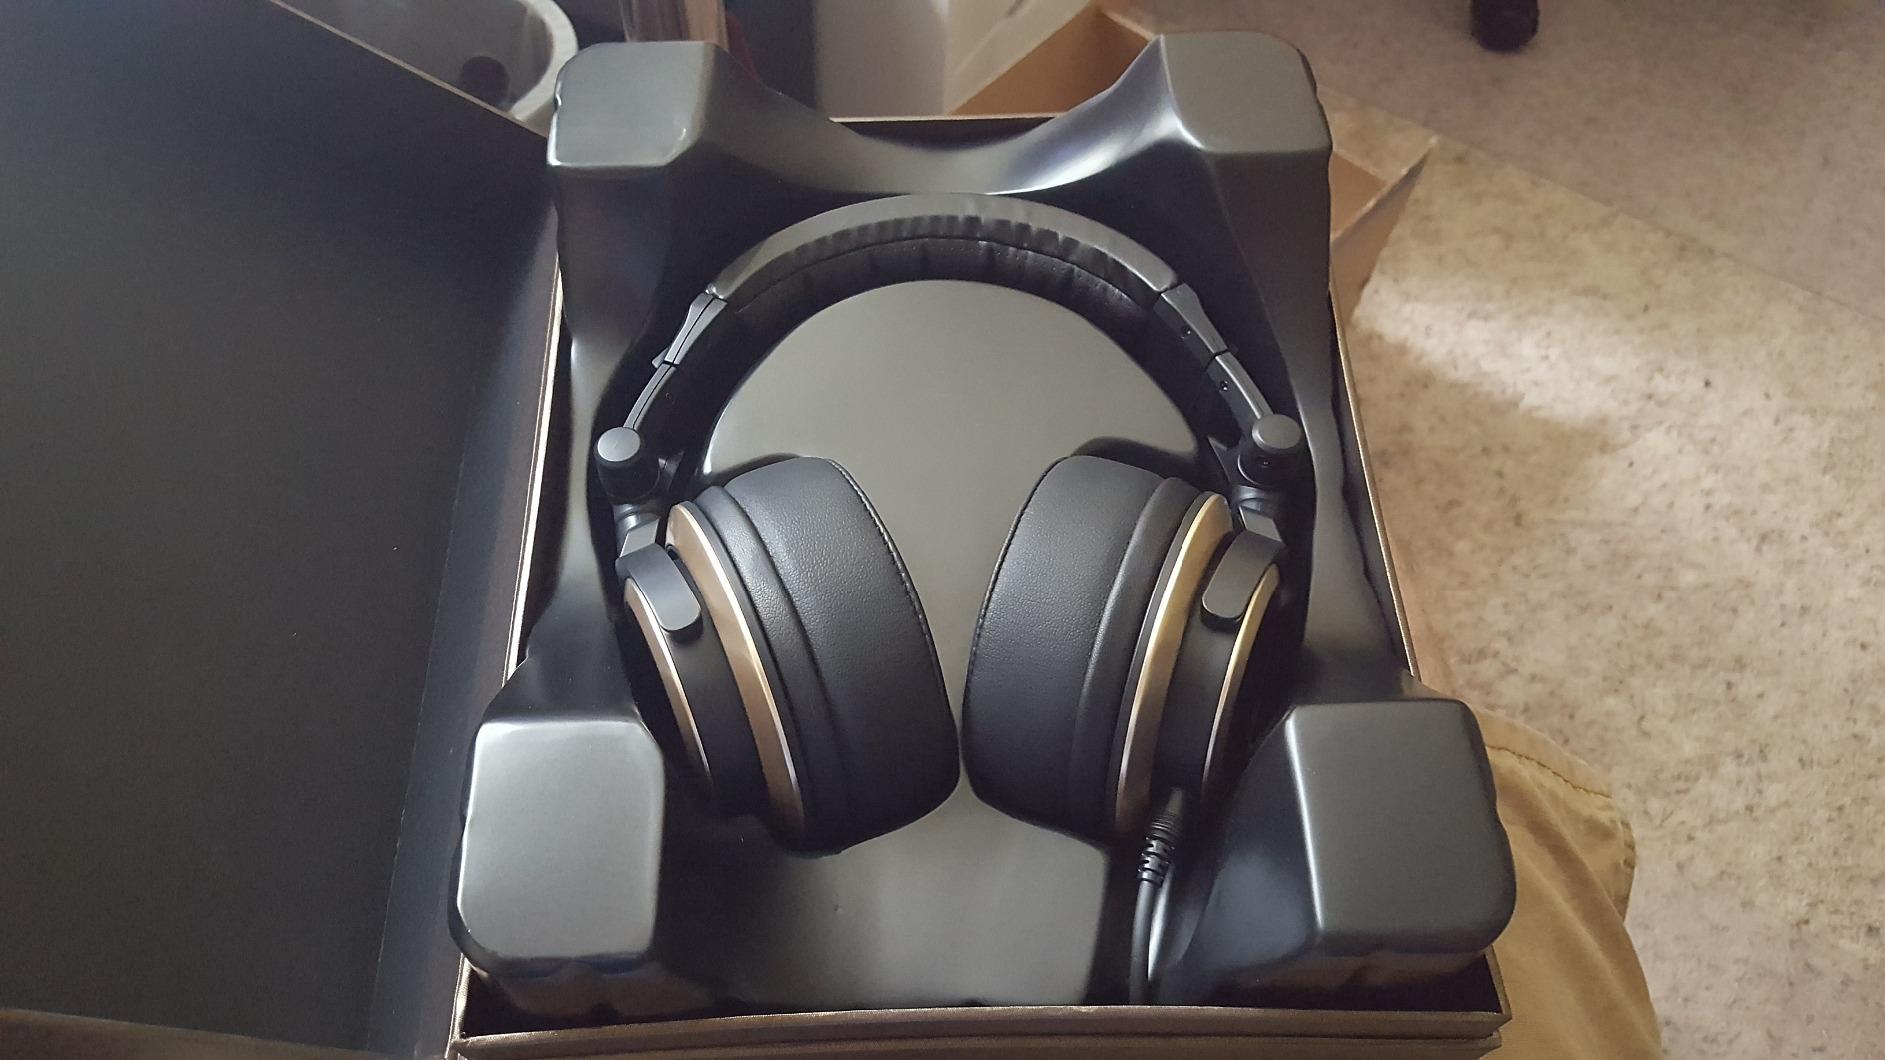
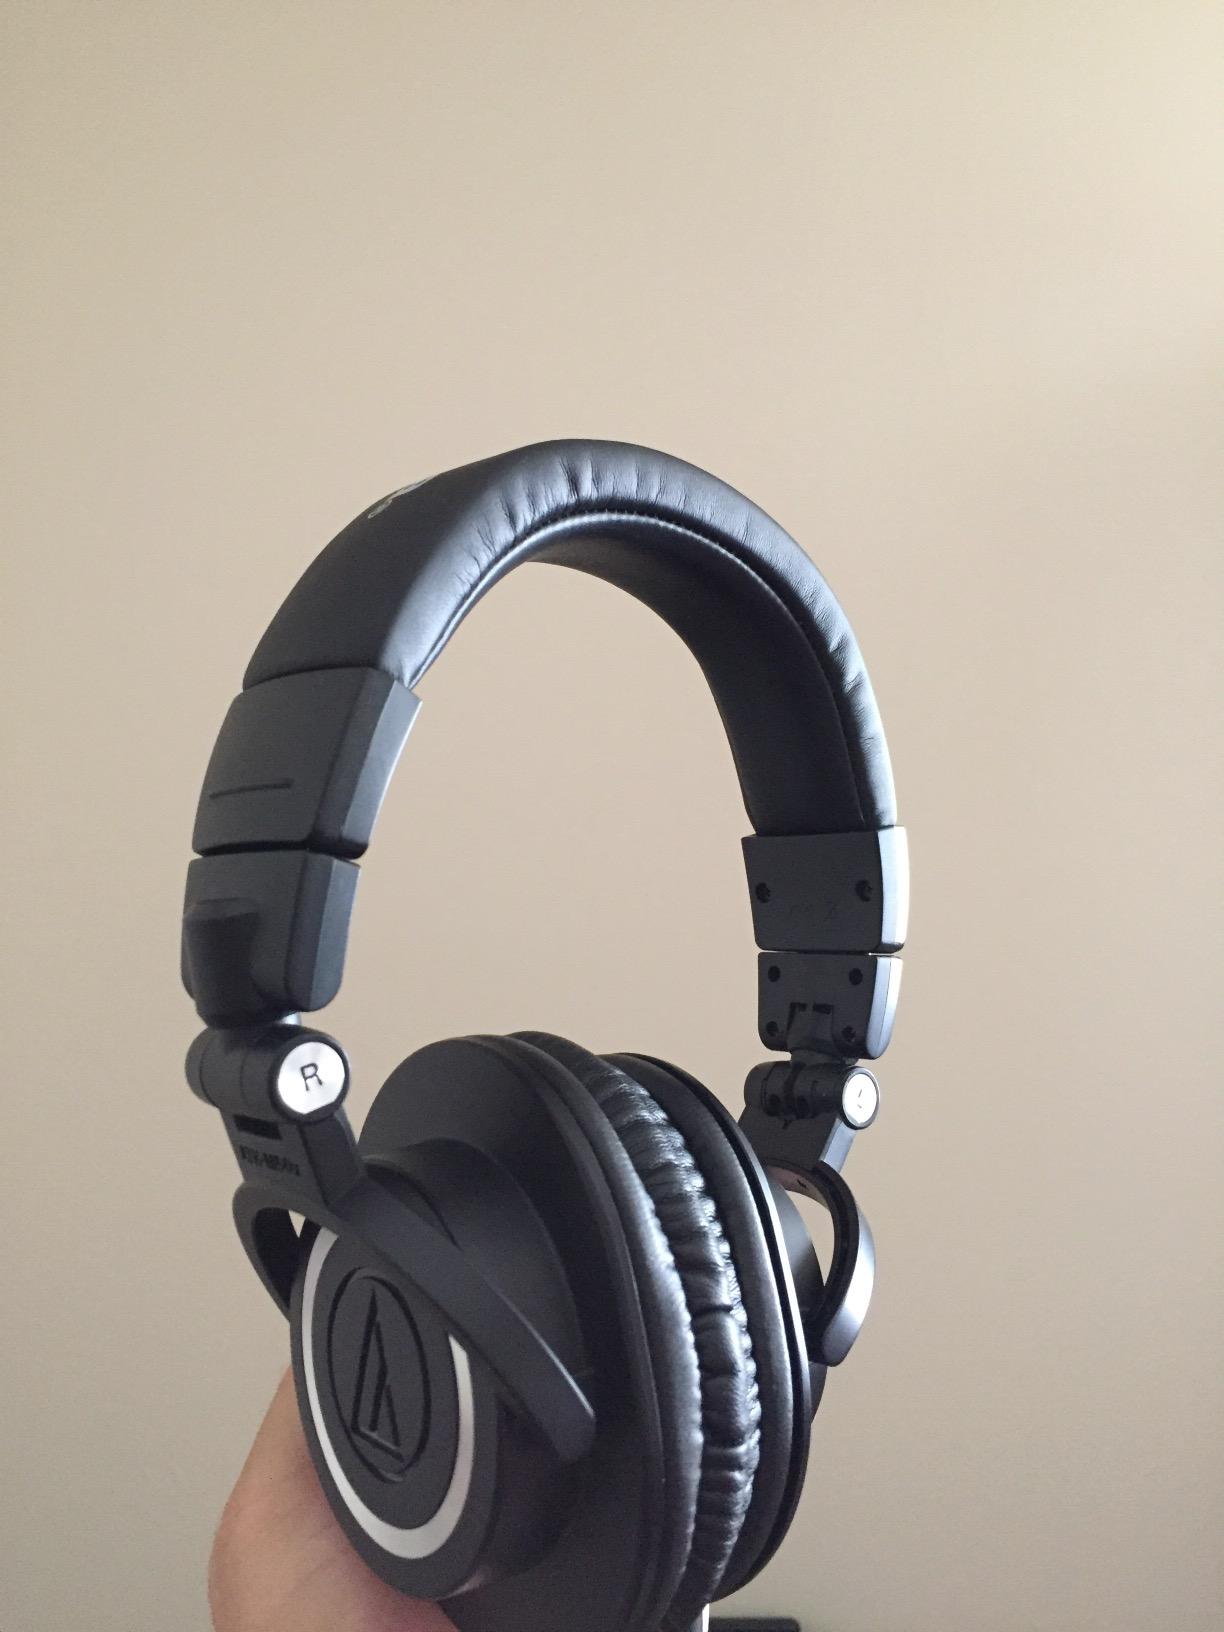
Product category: headphones
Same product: no